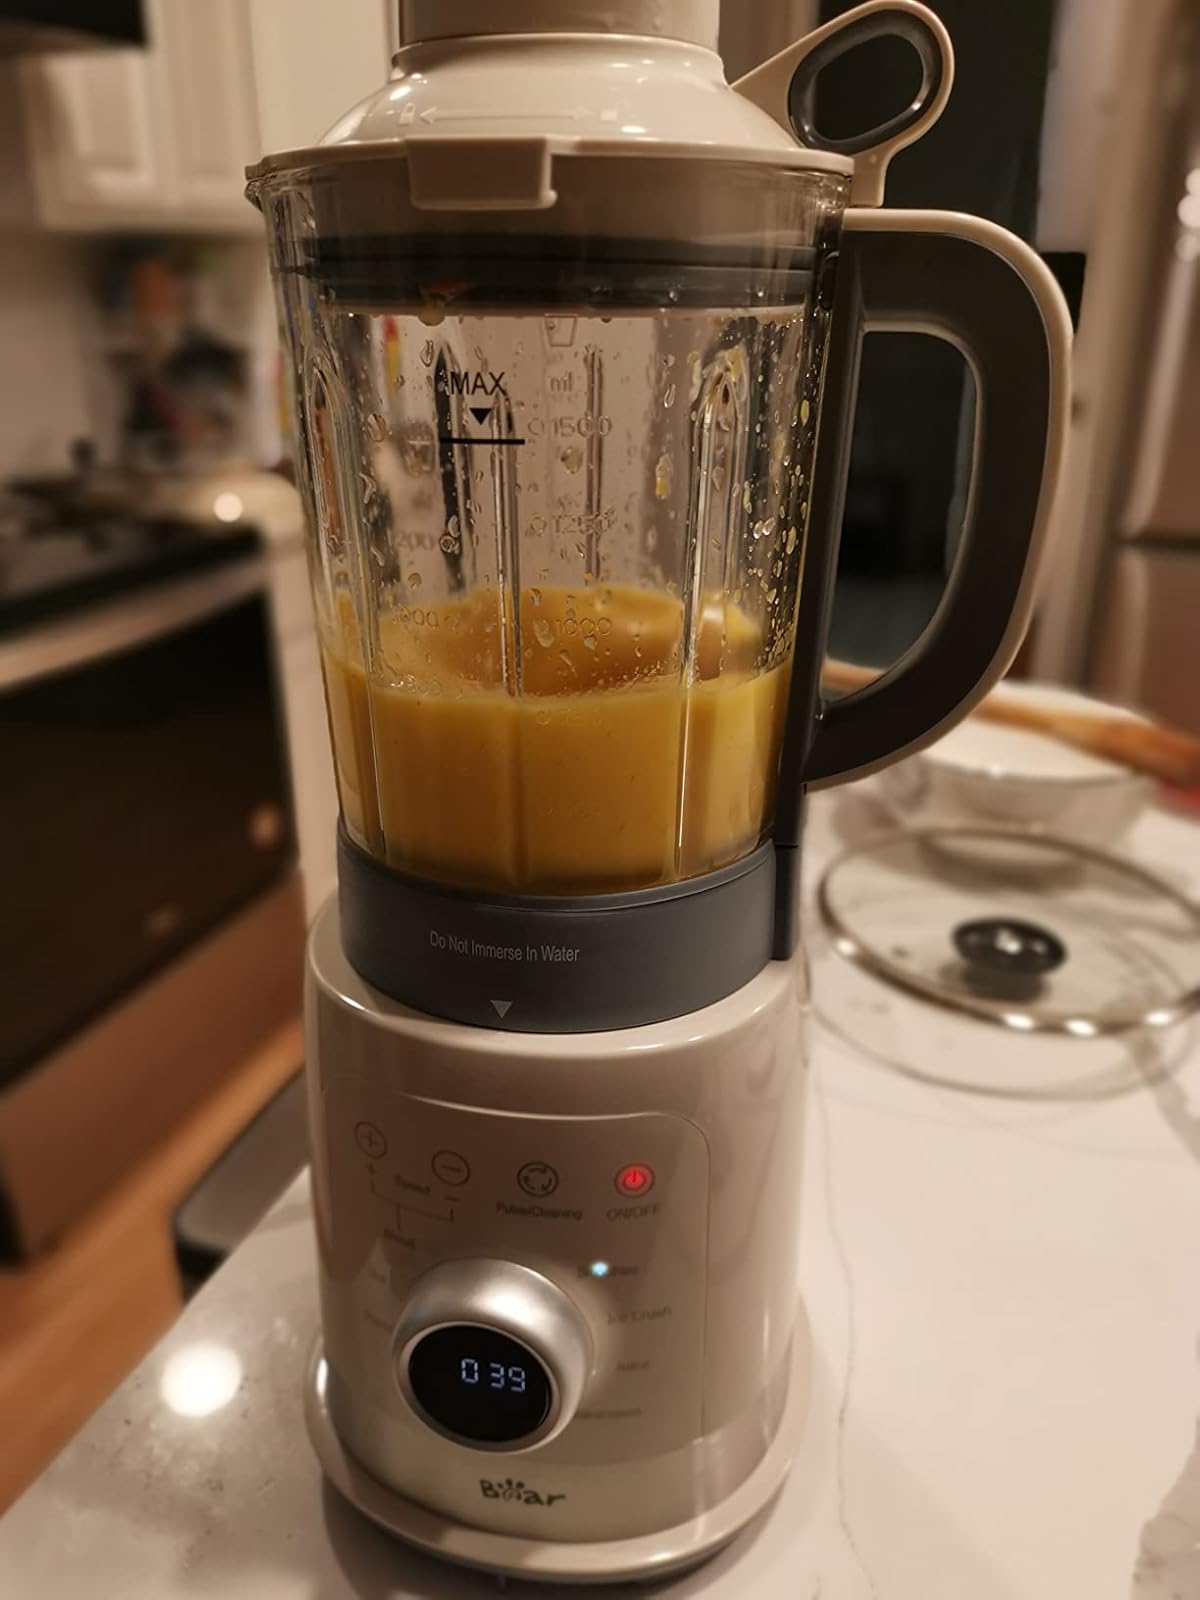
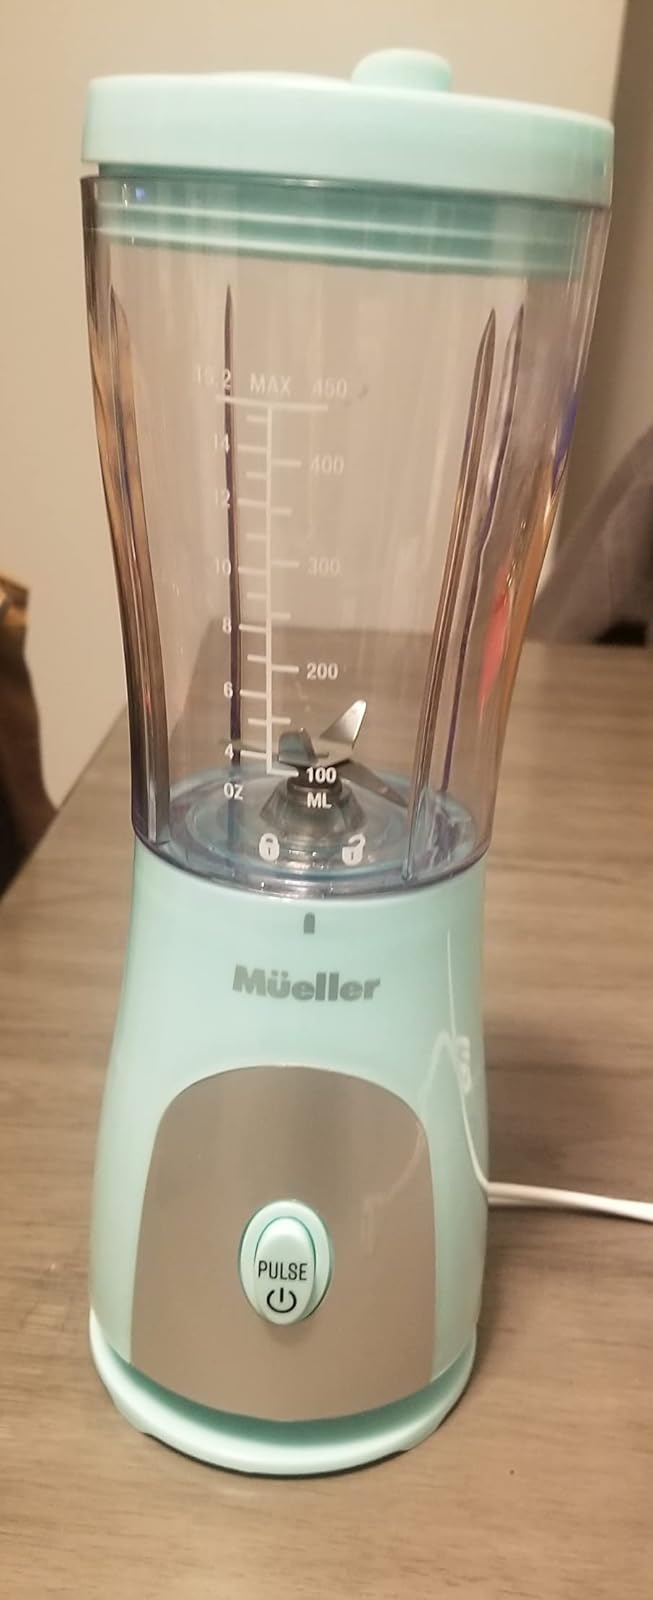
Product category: items_blender
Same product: no